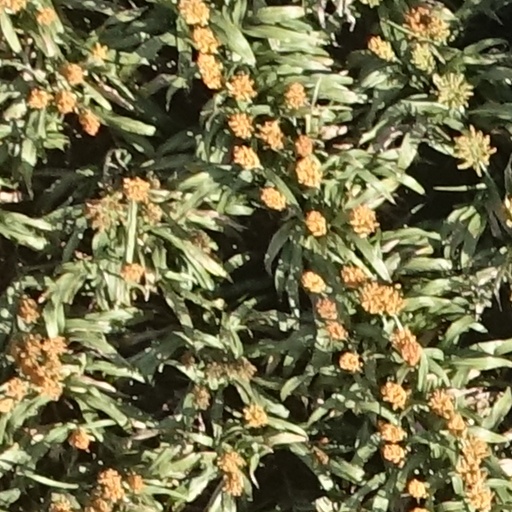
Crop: sorghum